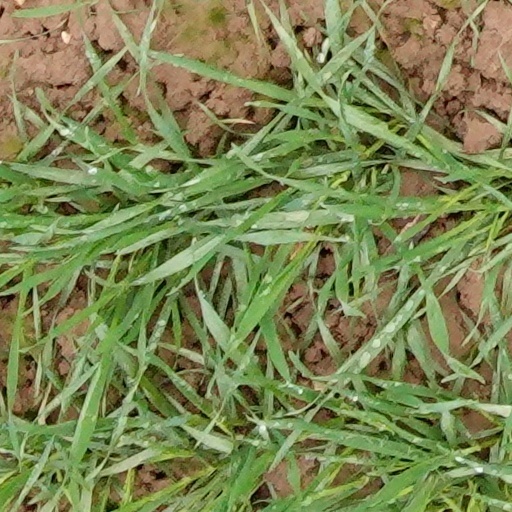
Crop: wheat